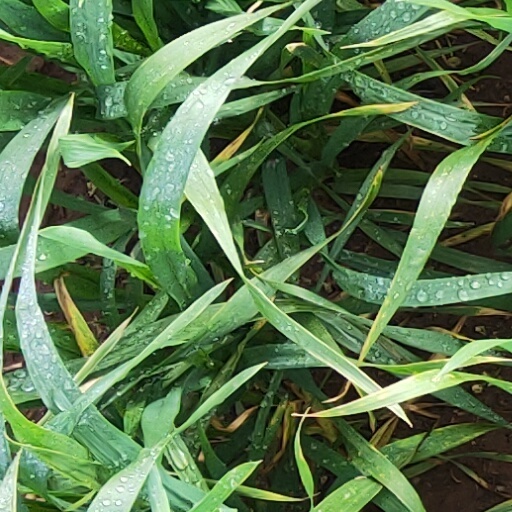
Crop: wheat